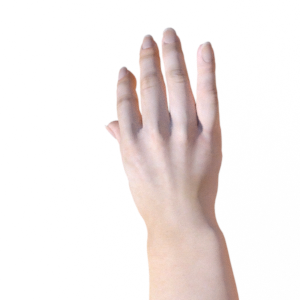
Label: paper